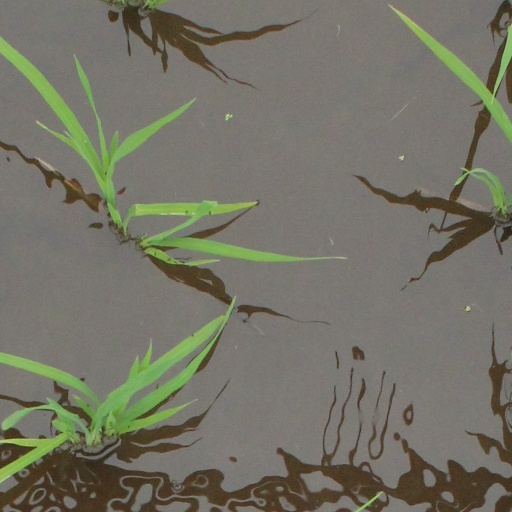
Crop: rice